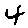
Label: 4